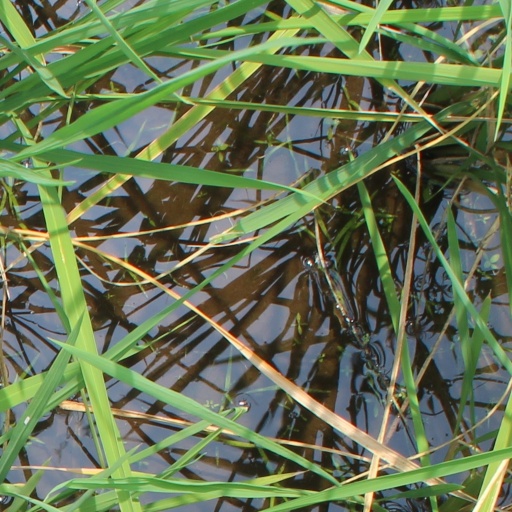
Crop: rice